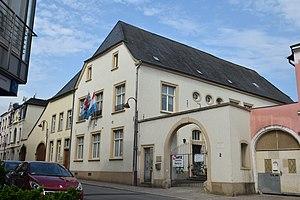
Grevenmacher: la maison décanale, sise 2, rue de Luxembourg, et la maison vicariale, sise 4, rue de Luxembourg.